Early works of Vincent van Gogh

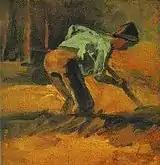
"Man Stooping with Stick or Spade" 1882 Kuboso Memorial Museum of Arts, Izumi, Japan (F12)

The "peasant genre" related to the Realism movement that greatly influenced Van Gogh began in the 1840s with the works of Jean-François Millet, Jules Breton, and others. He described the works of Millet and Breton of religious significance, "something on high," and described them as the "voices of the wheat."